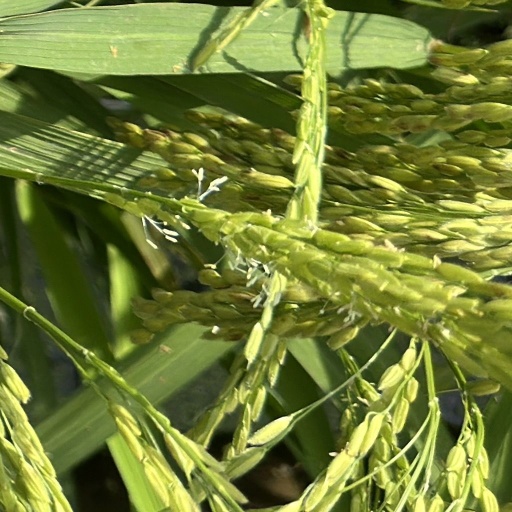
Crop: rice